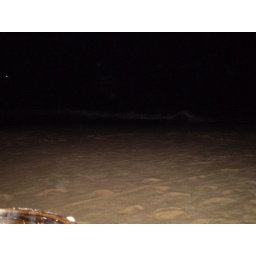
Our Romantic Dinner was on the beach right in front of the water